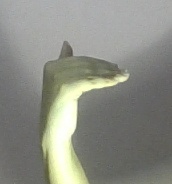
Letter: khaa